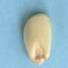
Maize quality: Good